Adam Boulton

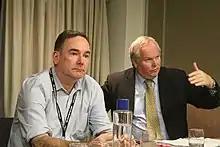
Boulton speaking alongside Jon Cruddas at a Policy Exchange event in 2012

Boulton had early roles at IPS News and the BBC.